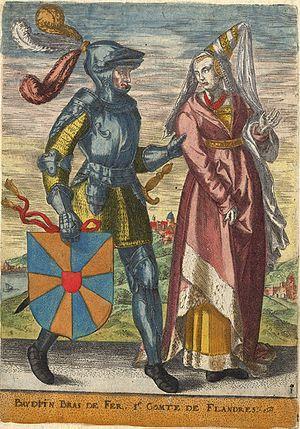
Voir aussi Comté de Flandre, Maison de Flandre.